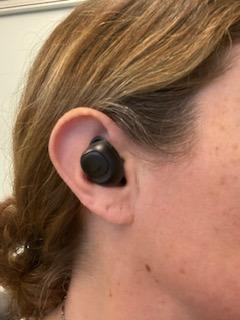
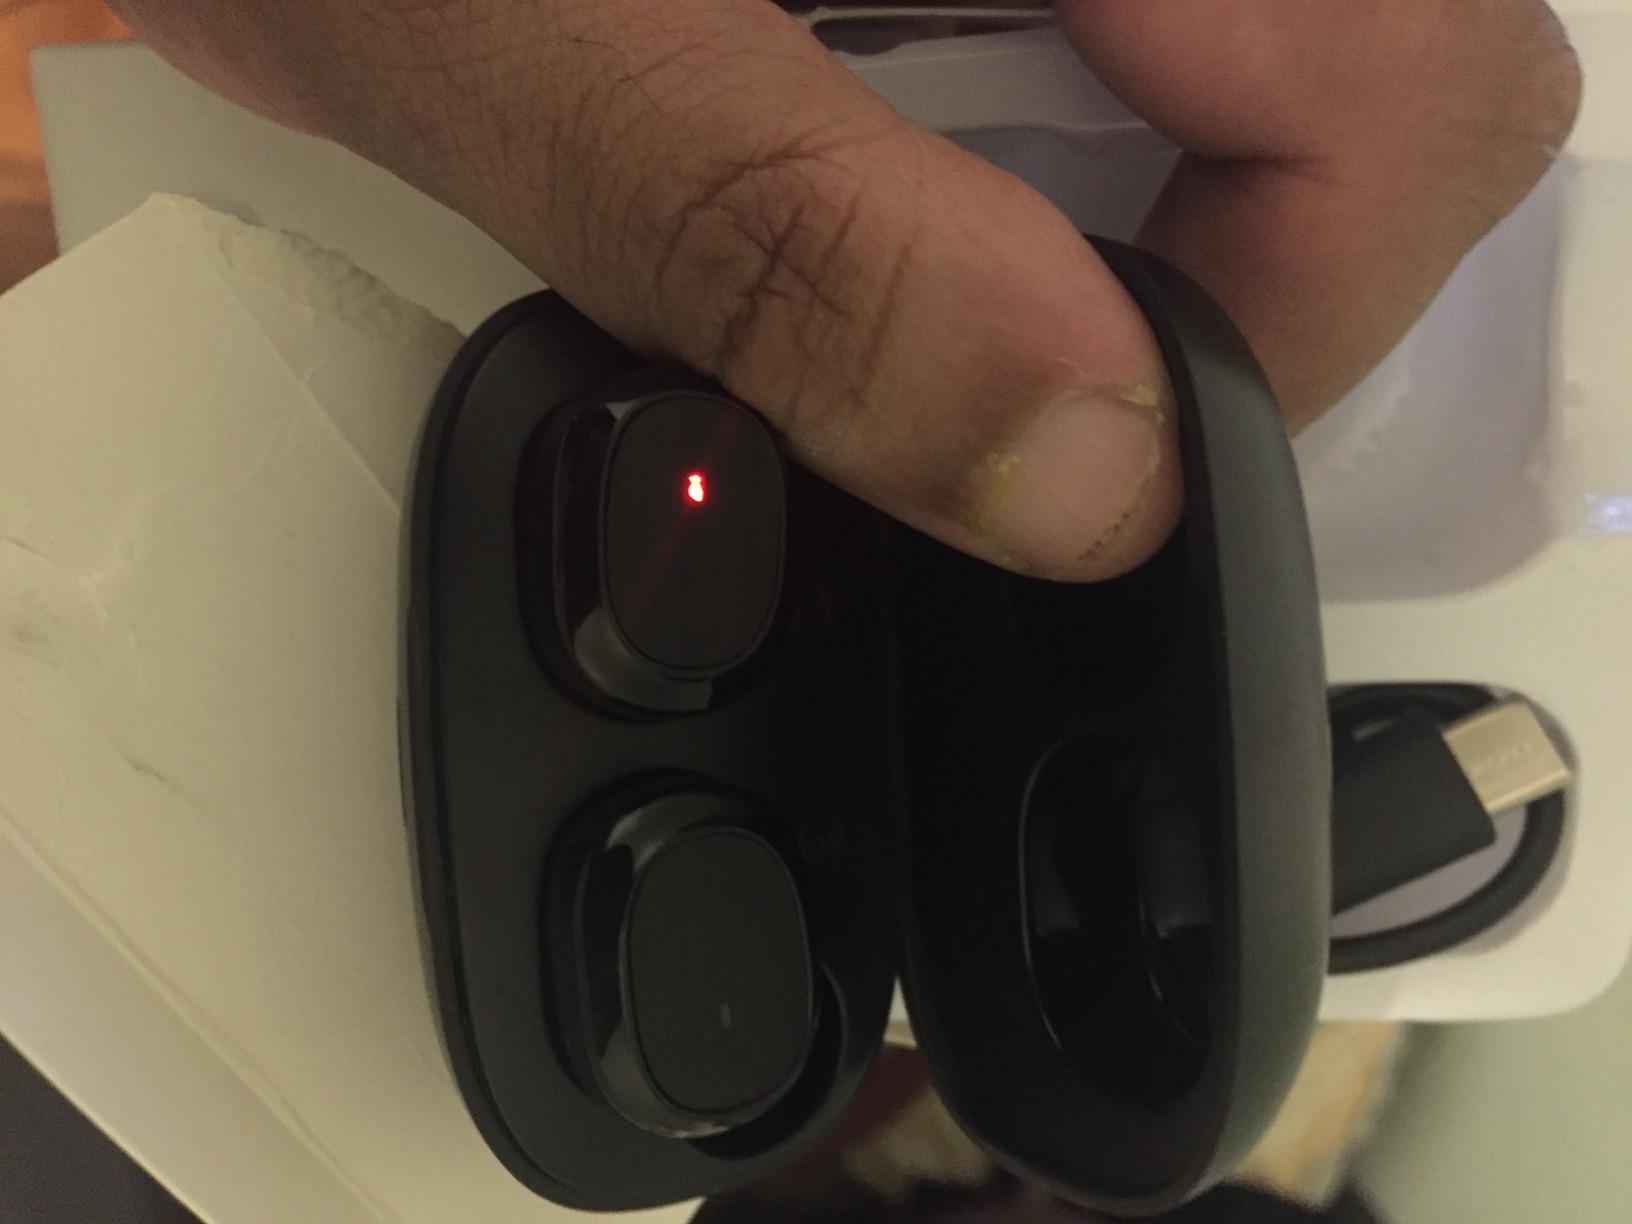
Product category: earbuds
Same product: no